Norman Preston

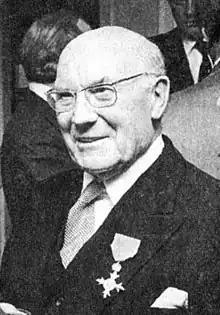

Norman Preston, MBE (18 March 1903 – 6 March 1980) was an English cricket journalist.